John Storrs (sculptor)

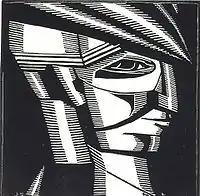
'Profile Head with Cap', woodcut on paper, c. 1918, Smithsonian American Art Museum.

Storrs was born in Chicago in 1885, son of architect D.W. Storrs. In 1905, he traveled to Berlin to study singing, but he soon decided to become a sculptor. He studied with Lorado Taft at the Art Institute of Chicago, with Bela Pratt at the School of the Museum of Fine Arts in Boston and with Charles Grafly at the Pennsylvania Academy of the Fine Arts. By 1911, he was living in Paris, where he studied with Auguste Rodin and also attended the Académie Julian. He gradually moved from representational sculpture and wood engravings to the machine-like sculptures for which he is best known.